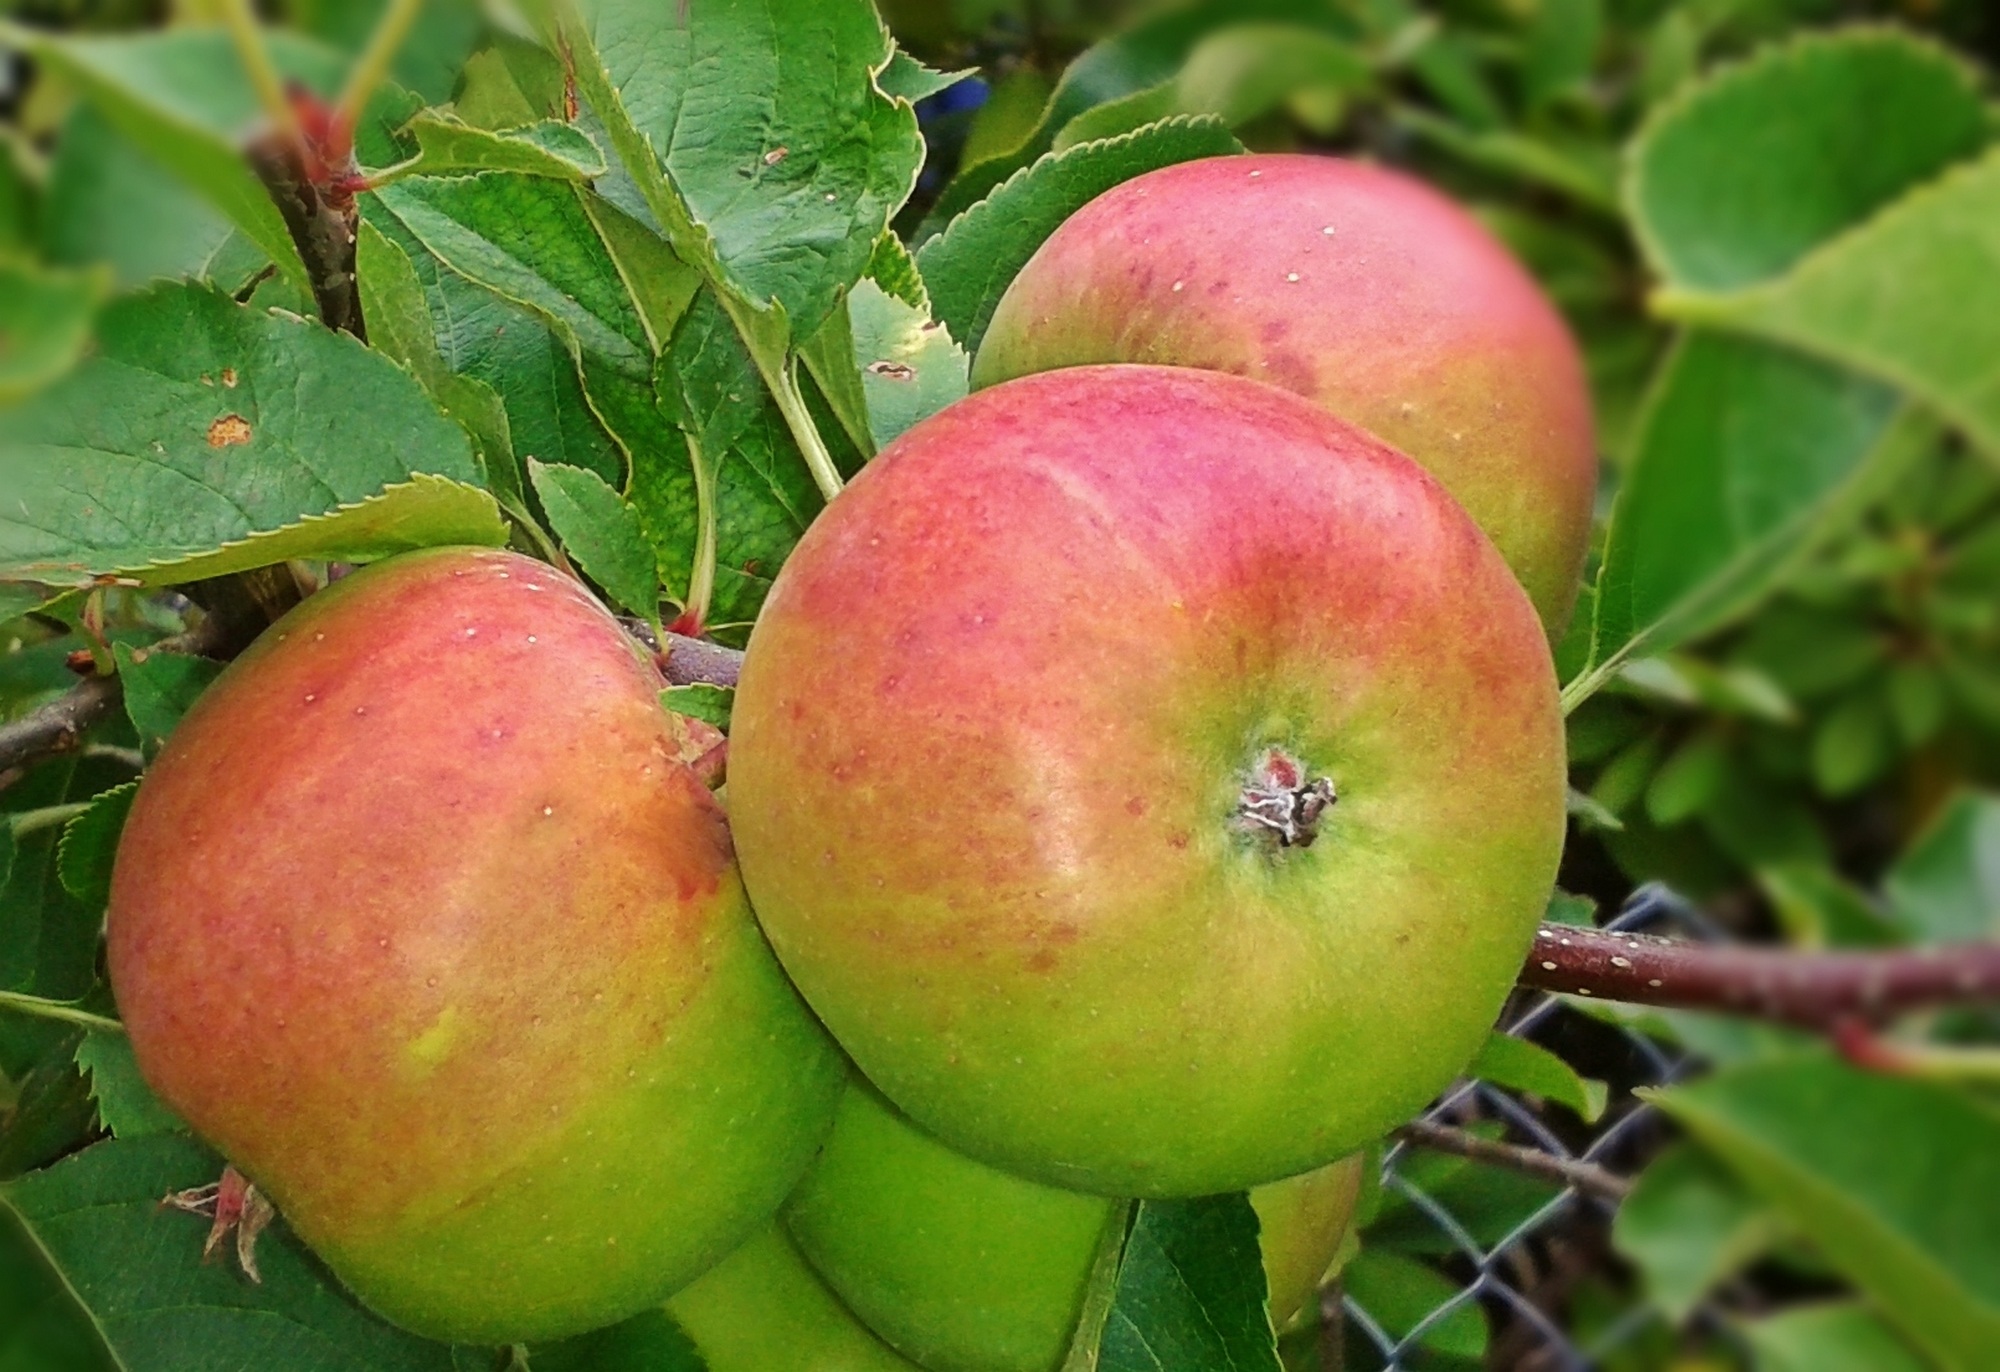
apple, plant, fruit, flower, ripe, food, green, red, produce, color, autumn, healthy, eat, delicious, fruits, vitamins, frisch, flowering plant, rose family, fruity, nectarine, damson, land plant, rose order